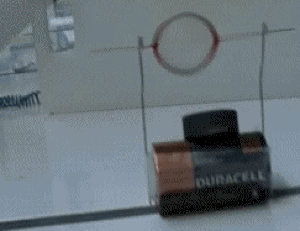
Elektromotor / Teori / Simple DC-elektromotor eksempler
Praktisk simpel elektromotor med én magnetpol rettet mod den roterende vikling. Magneten er placeret forneden ovenpå batteriet.
En elektromotor er en kraftmaskine, der kan omsætte elektrisk energi til mekanisk energi – primært rotation.